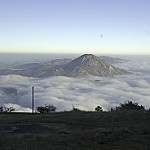
Scene: Outdoor